Cochi Ponzoni

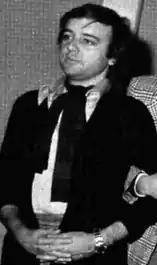
Ponzoni in 1973

Aurelio Ponzoni (born 11 March 1941), known professionally as Cochi Ponzoni, is an Italian actor, screenwriter, singer and comedian.